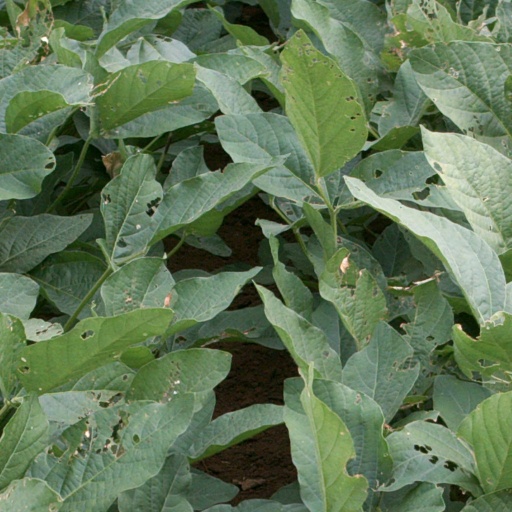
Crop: soybean